Ukrainian Soviet Socialist Republic

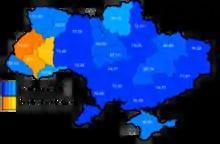
The 1991 Ukrainian presidential election. Former dissident Viacheslav Chornovil gained 23.3 percent of the vote, compared to 61.6 percent for then Acting President Leonid Kravchuk.

Gorbachev's policies of "perestroika" and "glasnost" (English: "restructuring" and "openness") failed to reach Ukraine as early as other Soviet republics because of the influence of Volodymyr Shcherbytsky, a conservative communist appointed by Brezhnev and the First Secretary of the Ukrainian Communist Party. The Chernobyl disaster of 1986, the russification policies, and the apparent social and economic stagnation led several Ukrainians to oppose Soviet rule. Gorbachev's policy of "perestroika" was also never introduced into practice, 95 percent of industry and agriculture was still owned by the Soviet state in 1990. The talk of reform, but the lack of introducing reform into practice, led to confusion which in turn evolved into opposition to the Soviet state itself. The policy of "glasnost", which ended state censorship, led the Ukrainian diaspora to reconnect with their compatriots in Ukraine, the revitalisation of religious practices by destroying the monopoly of the Russian Orthodox Church and led to the establishment of several opposition pamphlets, journals and newspapers.